Juliette Nesville

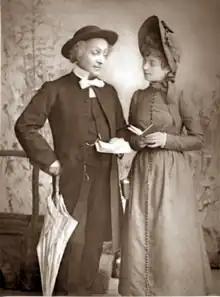
David James and Nesville in "Miss Decima"

In November 1891 Nesville married an Englishman, James Jeffrey Cooke. Their London residence was in Bloomsbury; she maintained a home in France at Le Vésinet. She said later in the decade that she thought of herself as an Englishwoman.